Galaxy

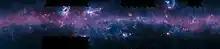
Southern plane of the Milky Way from submillimeter wavelengths

Superclusters contain tens of thousands of galaxies, which are found in clusters, groups and sometimes individually. At the supercluster scale, galaxies are arranged into sheets and filaments surrounding vast empty voids. Above this scale, the universe appears to be the same in all directions (isotropic and homogeneous), though this notion has been challenged in recent years by numerous findings of large-scale structures that appear to be exceeding this scale. The Hercules–Corona Borealis Great Wall, currently the largest structure in the universe found so far, is 10 billion light-years (three gigaparsecs) in length.